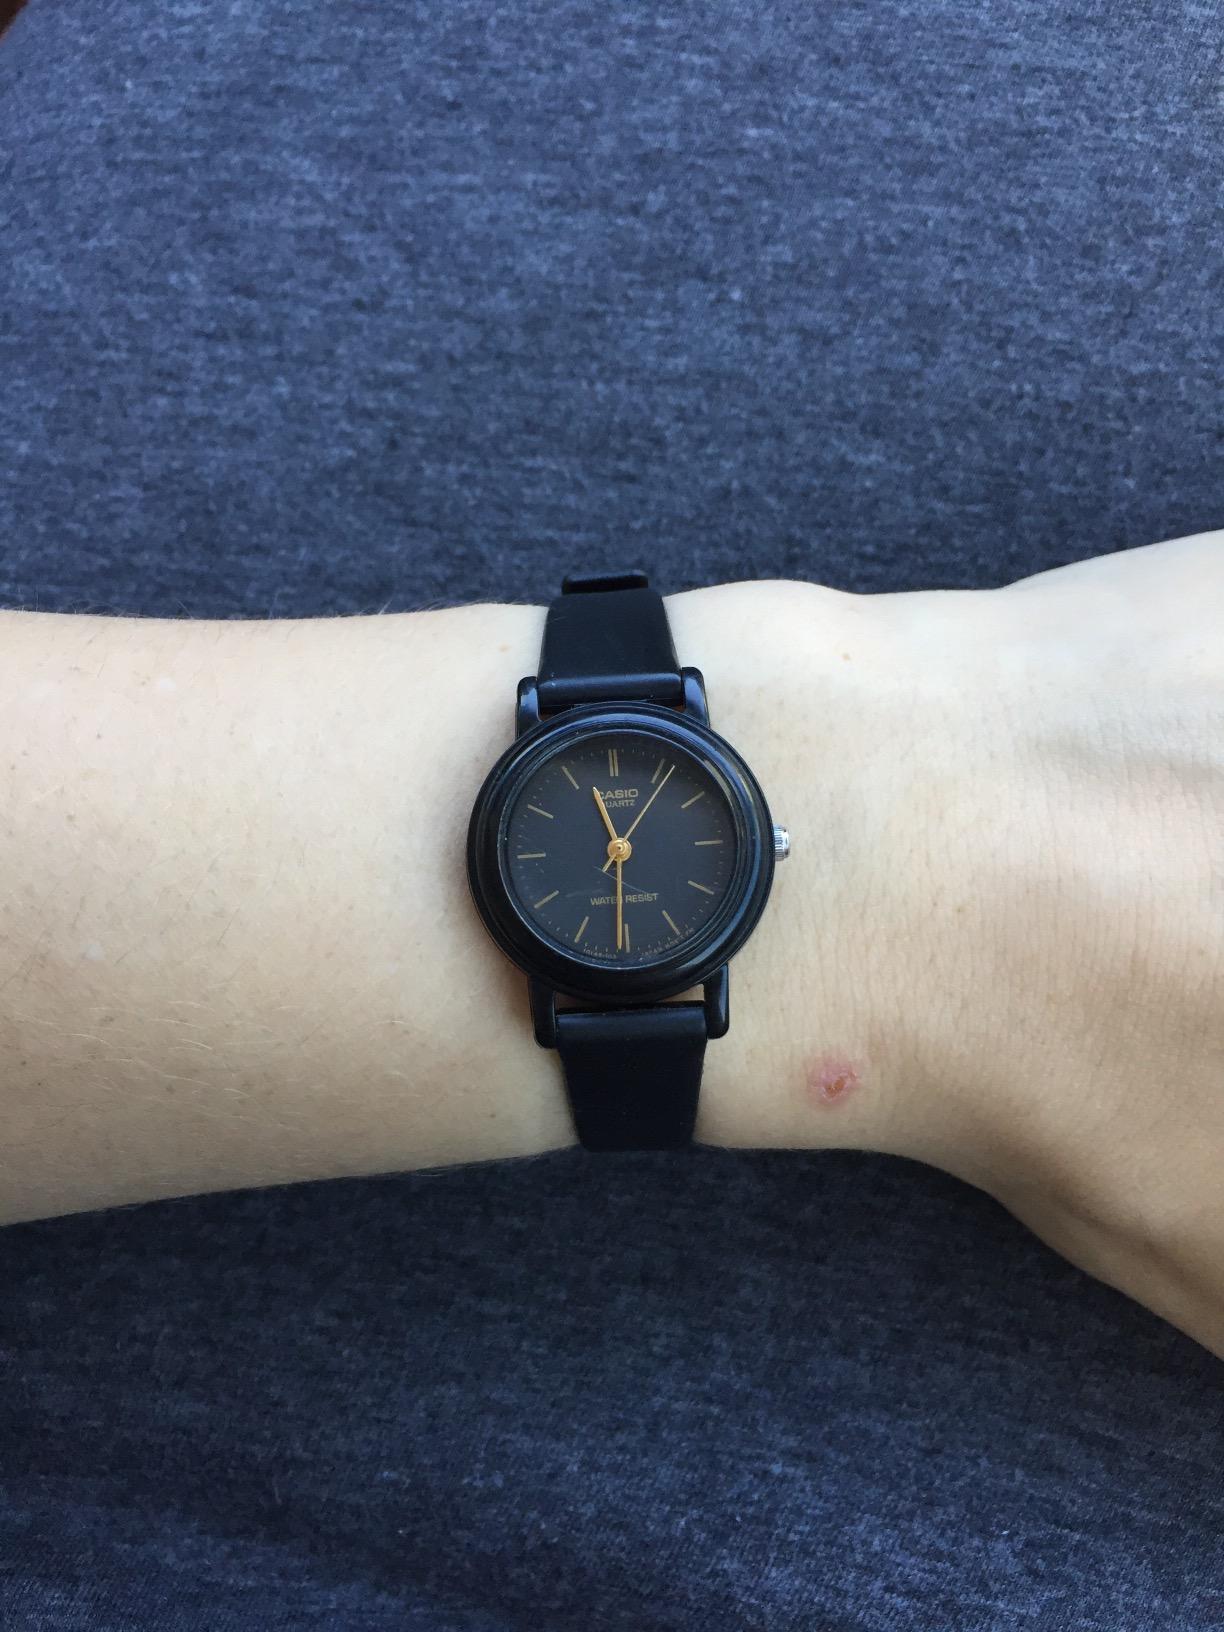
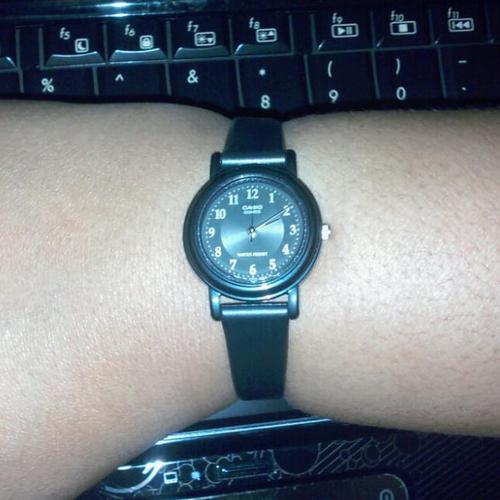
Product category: accessories_watch
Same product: no